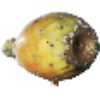
Label: cactus_fruit